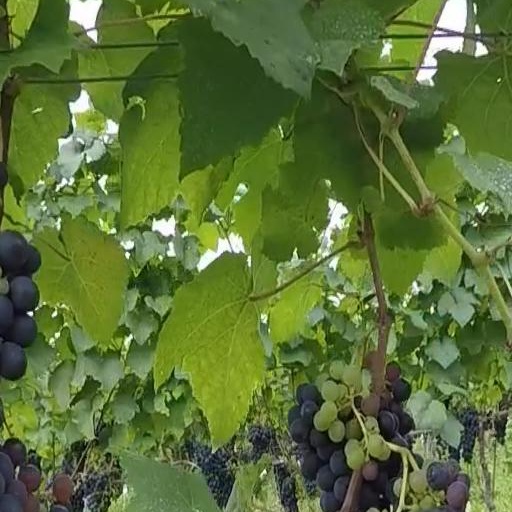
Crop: grape